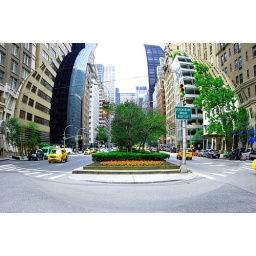
If I was flying on a plane above your town;And you were gazing at the sky.